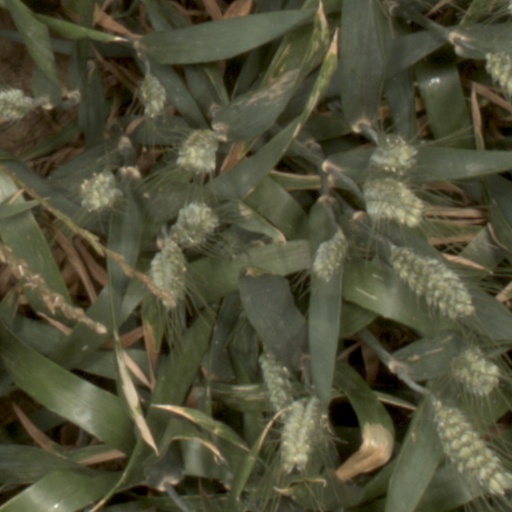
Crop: wheat